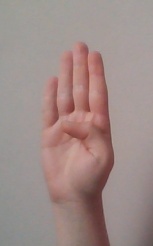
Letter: kaaf